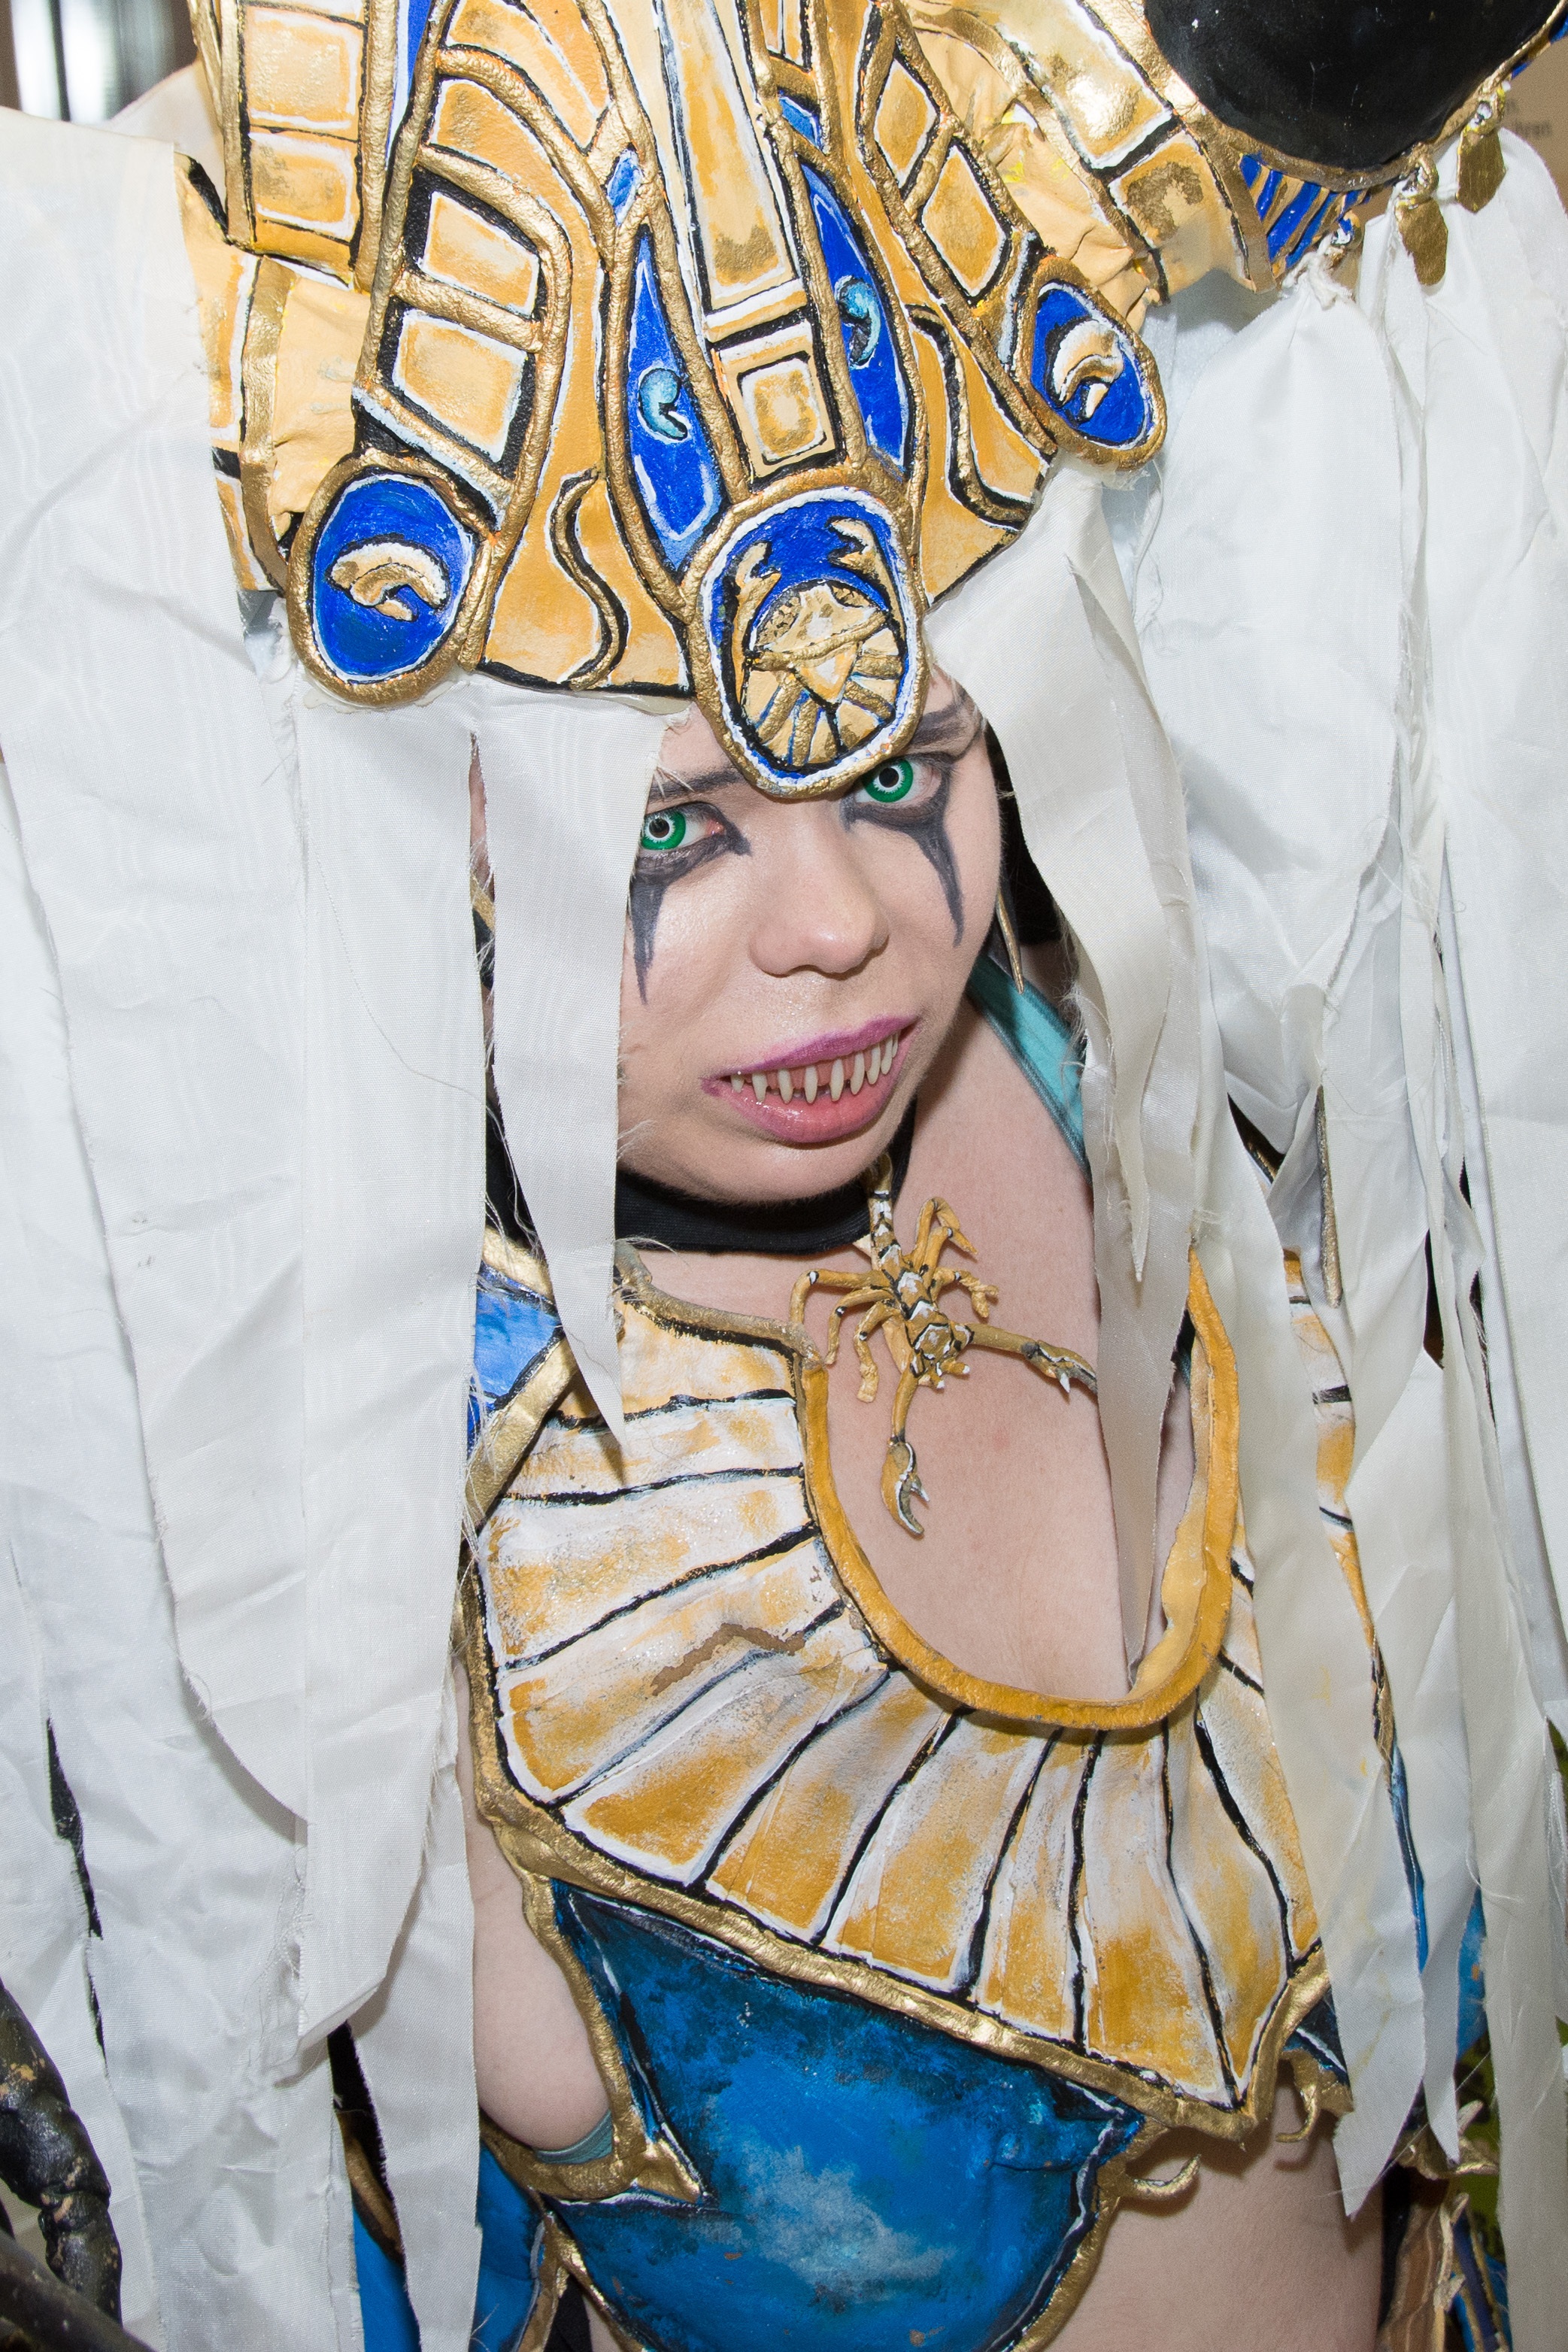
carnival, fashion, clothing, cosplay, event, costume, anime, comic, manga, panel, convention, dress up